Grand Casemates Square

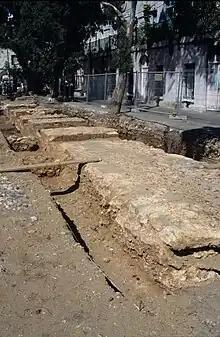
Archaeological finds at Grand Casemates Square in the 1990s, included remains of what are believed to be the foundations of a 14th-century galley house.

Grand Casemates Square dates back to Gibraltar's Moorish period when the place was first fortified, making it as old as the city itself.